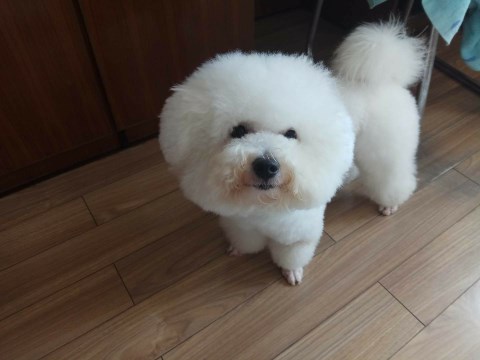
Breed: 3083-n000117-Bichon_Frise